Catie Curtis

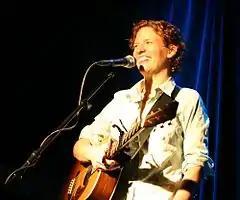
Curtis in 2006

Catie Curtis (born May 22, 1965) is an American singer-songwriter working primarily in the folk rock idiom. Her most recent album recording, "The Raft," was released in 2020.